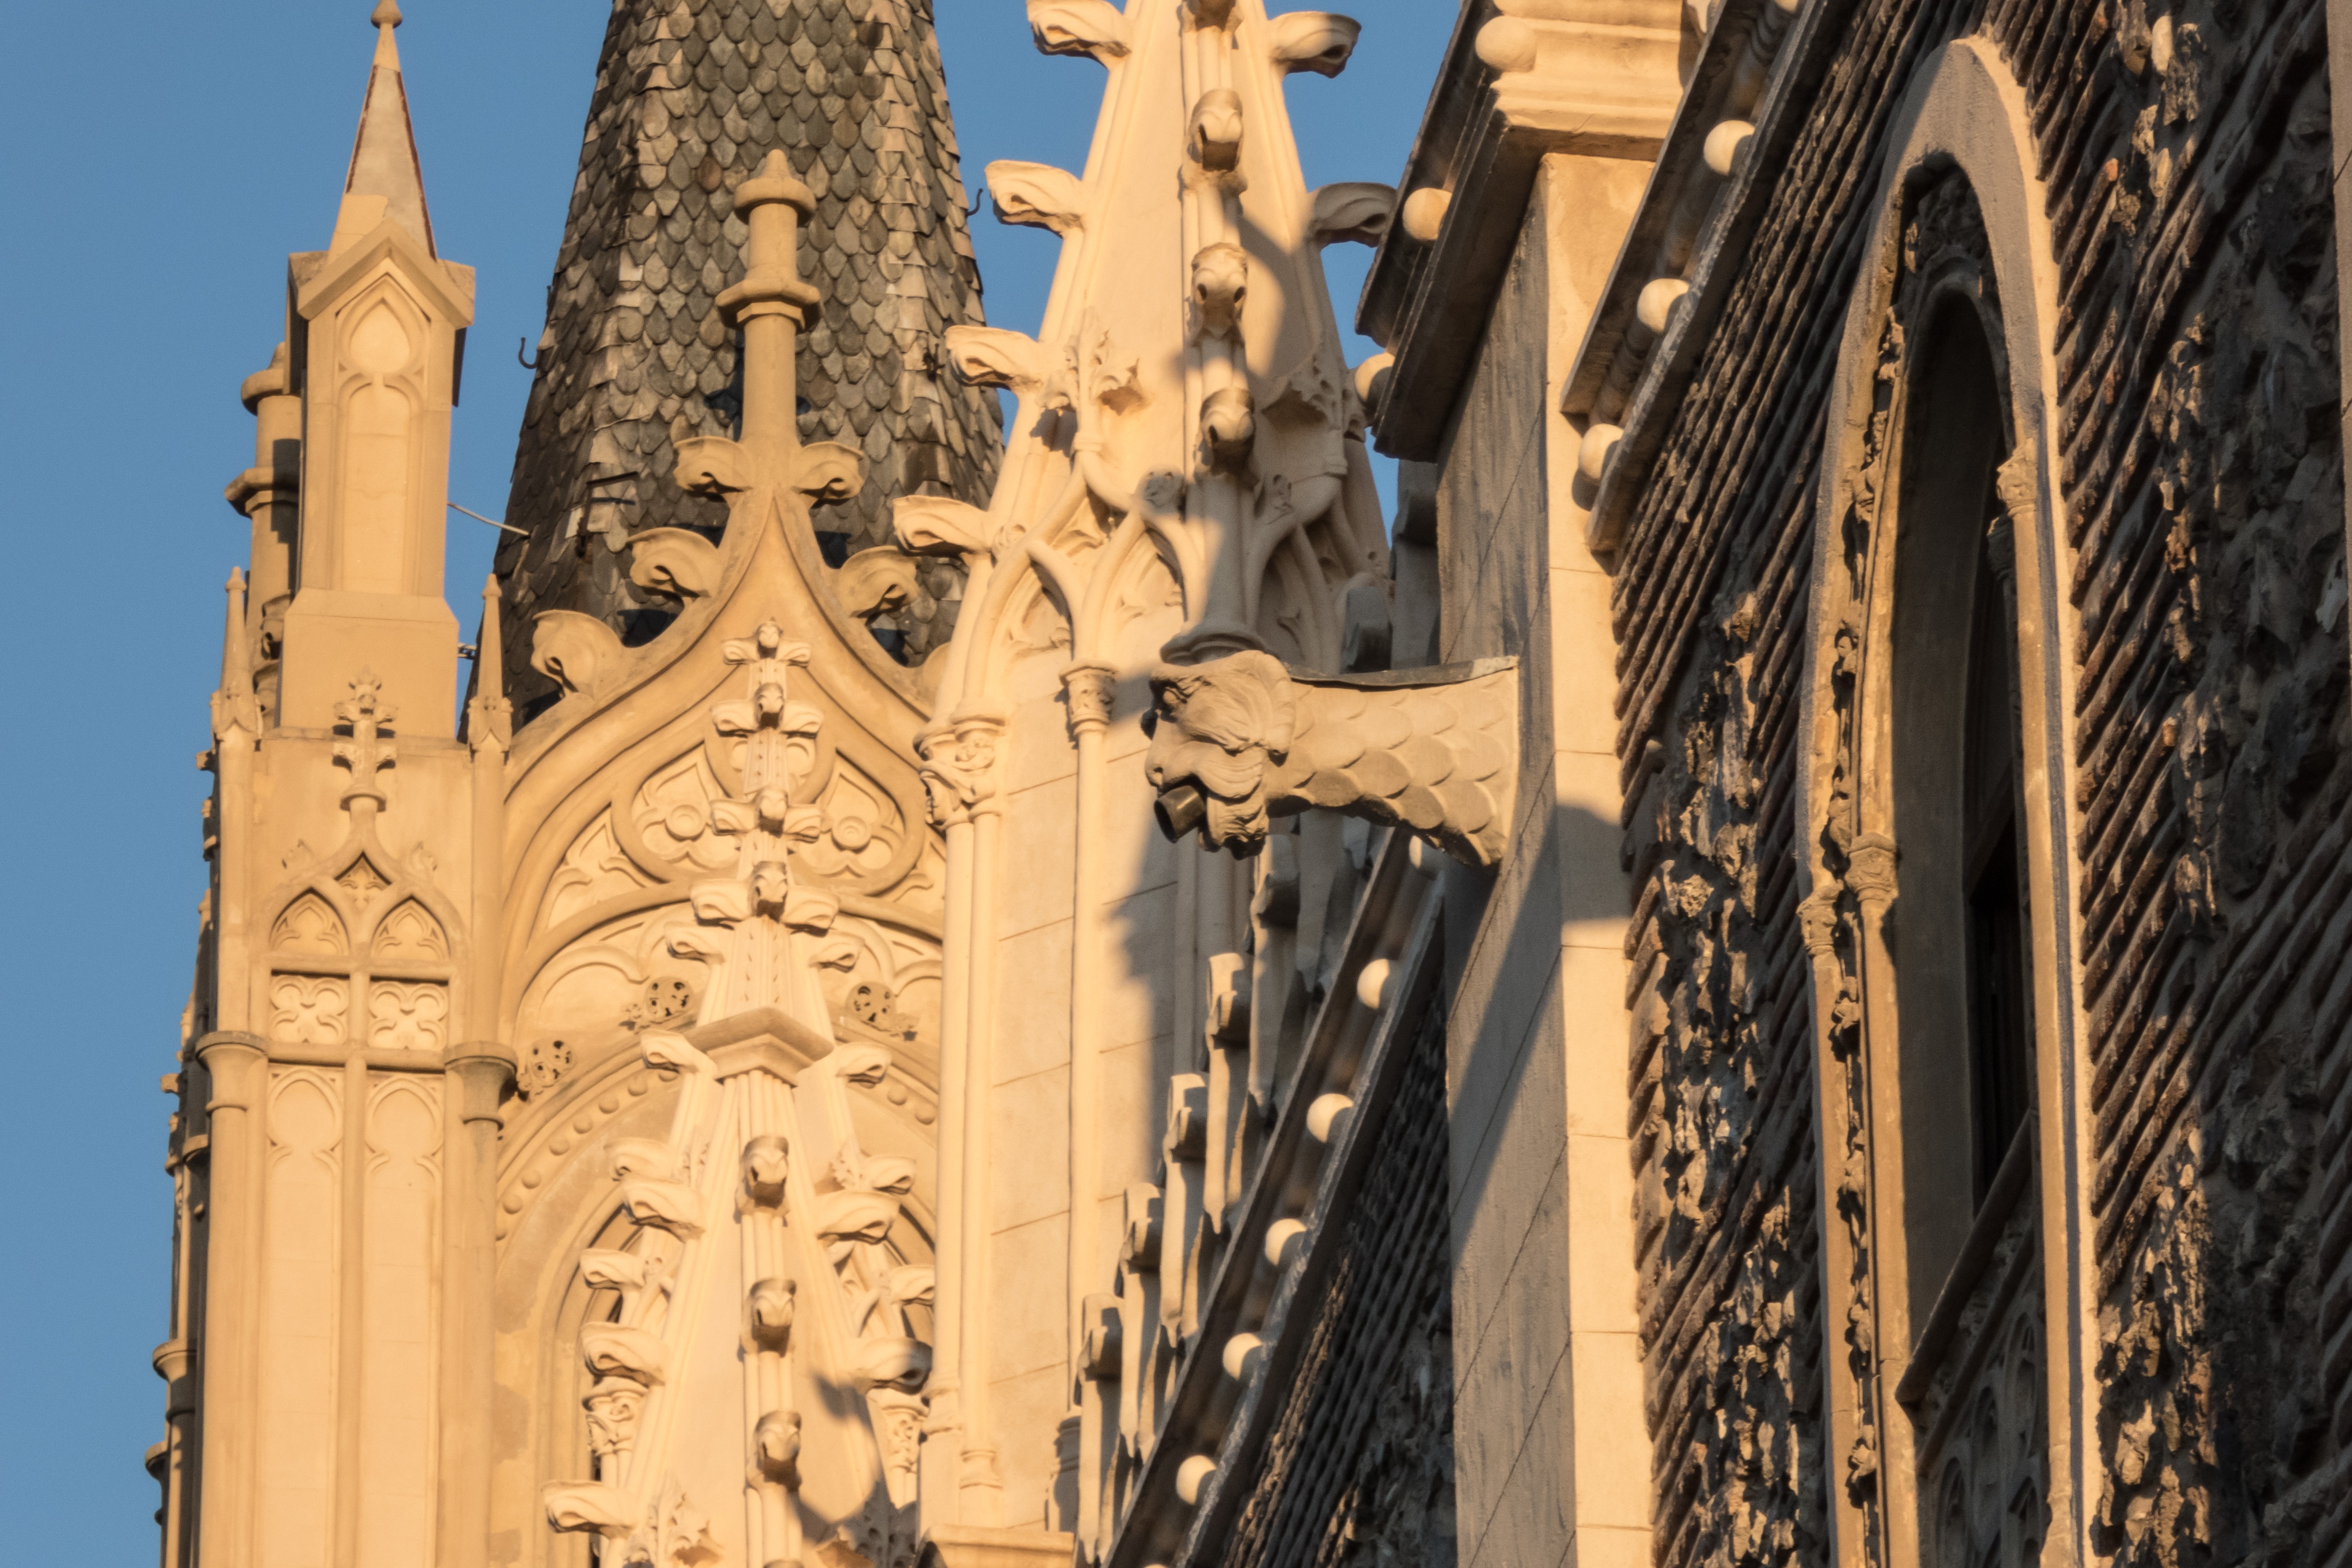
architecture, structure, perspective, building, old, monument, column, landmark, facade, church, cathedral, place of worship, gargoyle, spain, temple, spire, arches, madrid, history, parish, historic city, gothic architecture, ancient history